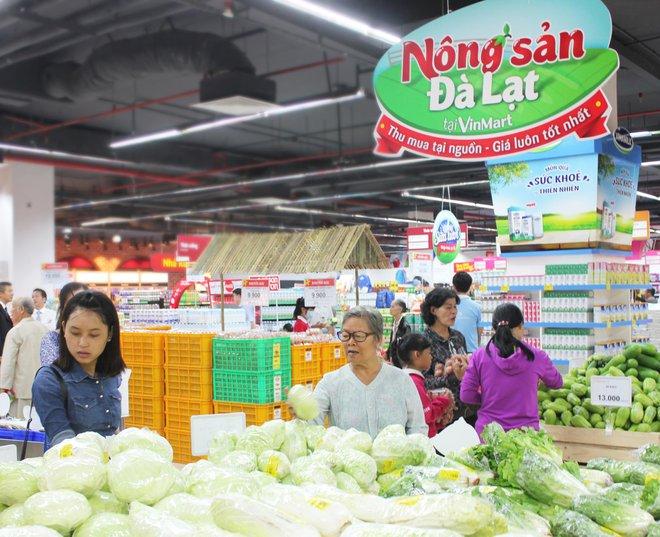
có nhiều loại nông sản xuất hiện ở trong siêu thị